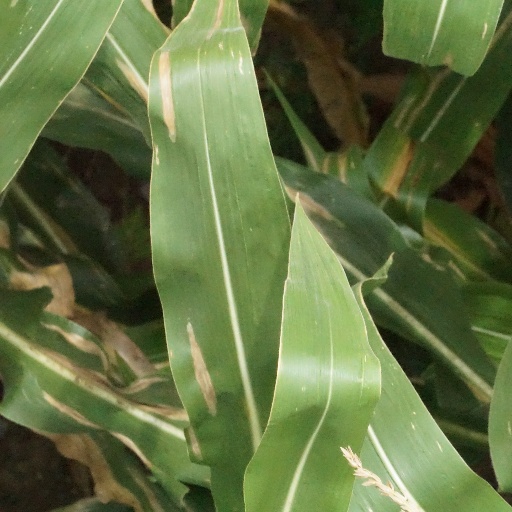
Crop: maize; corn